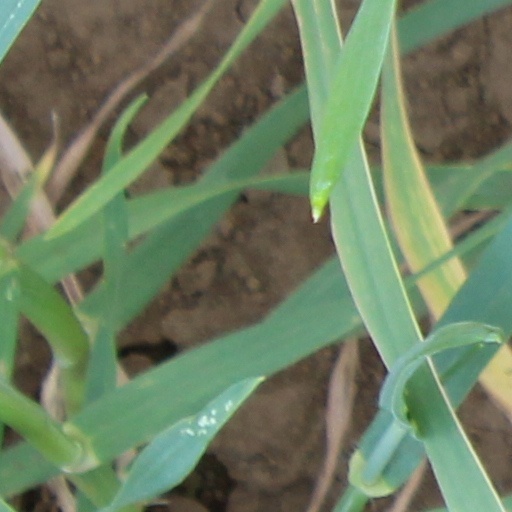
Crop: wheat